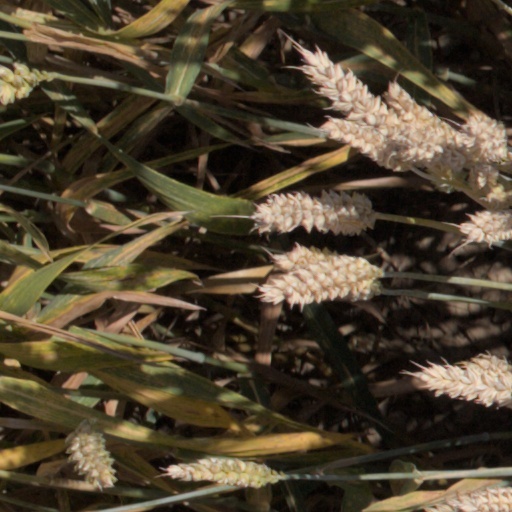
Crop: wheat